The Twilight Zone Tower of Terror

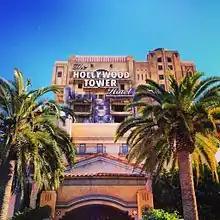
The attraction at Disney California Adventure Park. Unlike the original Florida tower, this version featured three drop shafts.

While similar in concept and theme to the original attraction in Florida, the version of Tower of Terror at Disney California Adventure, which opened in 2004 and closed in 2017, and its sister attraction at Walt Disney Studios Park which opened in 2007, feature some significant differences. The exterior of these rides use architectural features reminiscent of Pueblo Deco styles found throughout Southern California during the Golden Age of Hollywood. The designs for this version were originally designed for the Paris park. However, when California Adventure was in need of an additional crowd-puller, the Paris version's plans were used for its version. When financial troubles hit Disney's Parisian resort, the attraction had to be put on hold.